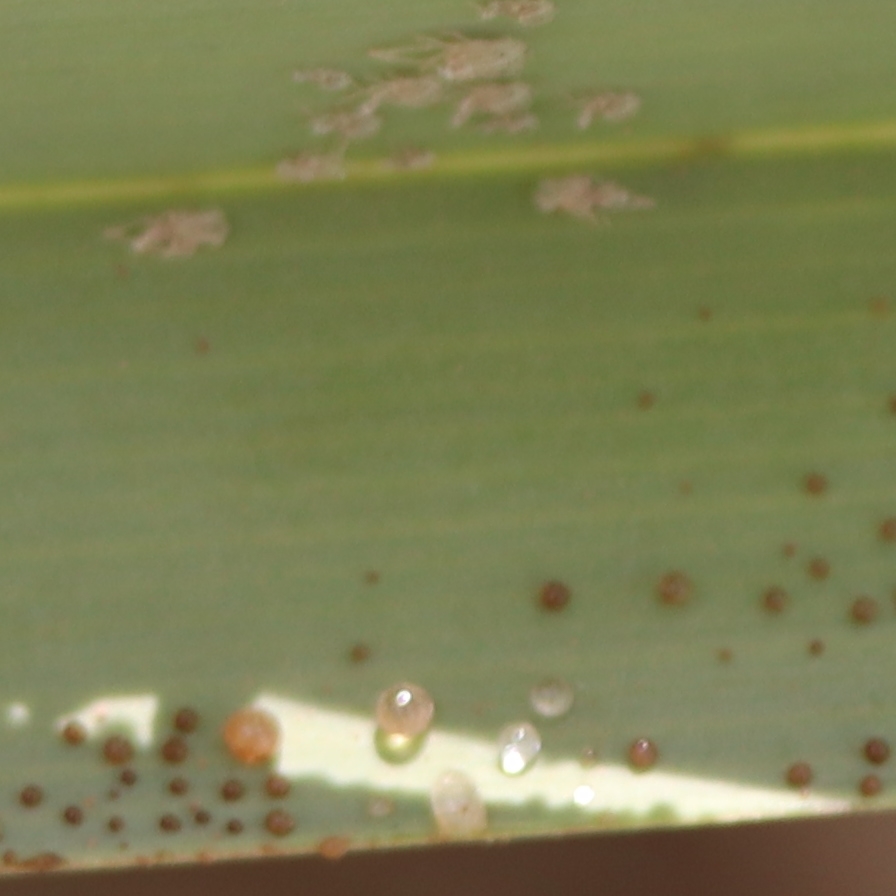
Label: Dubas